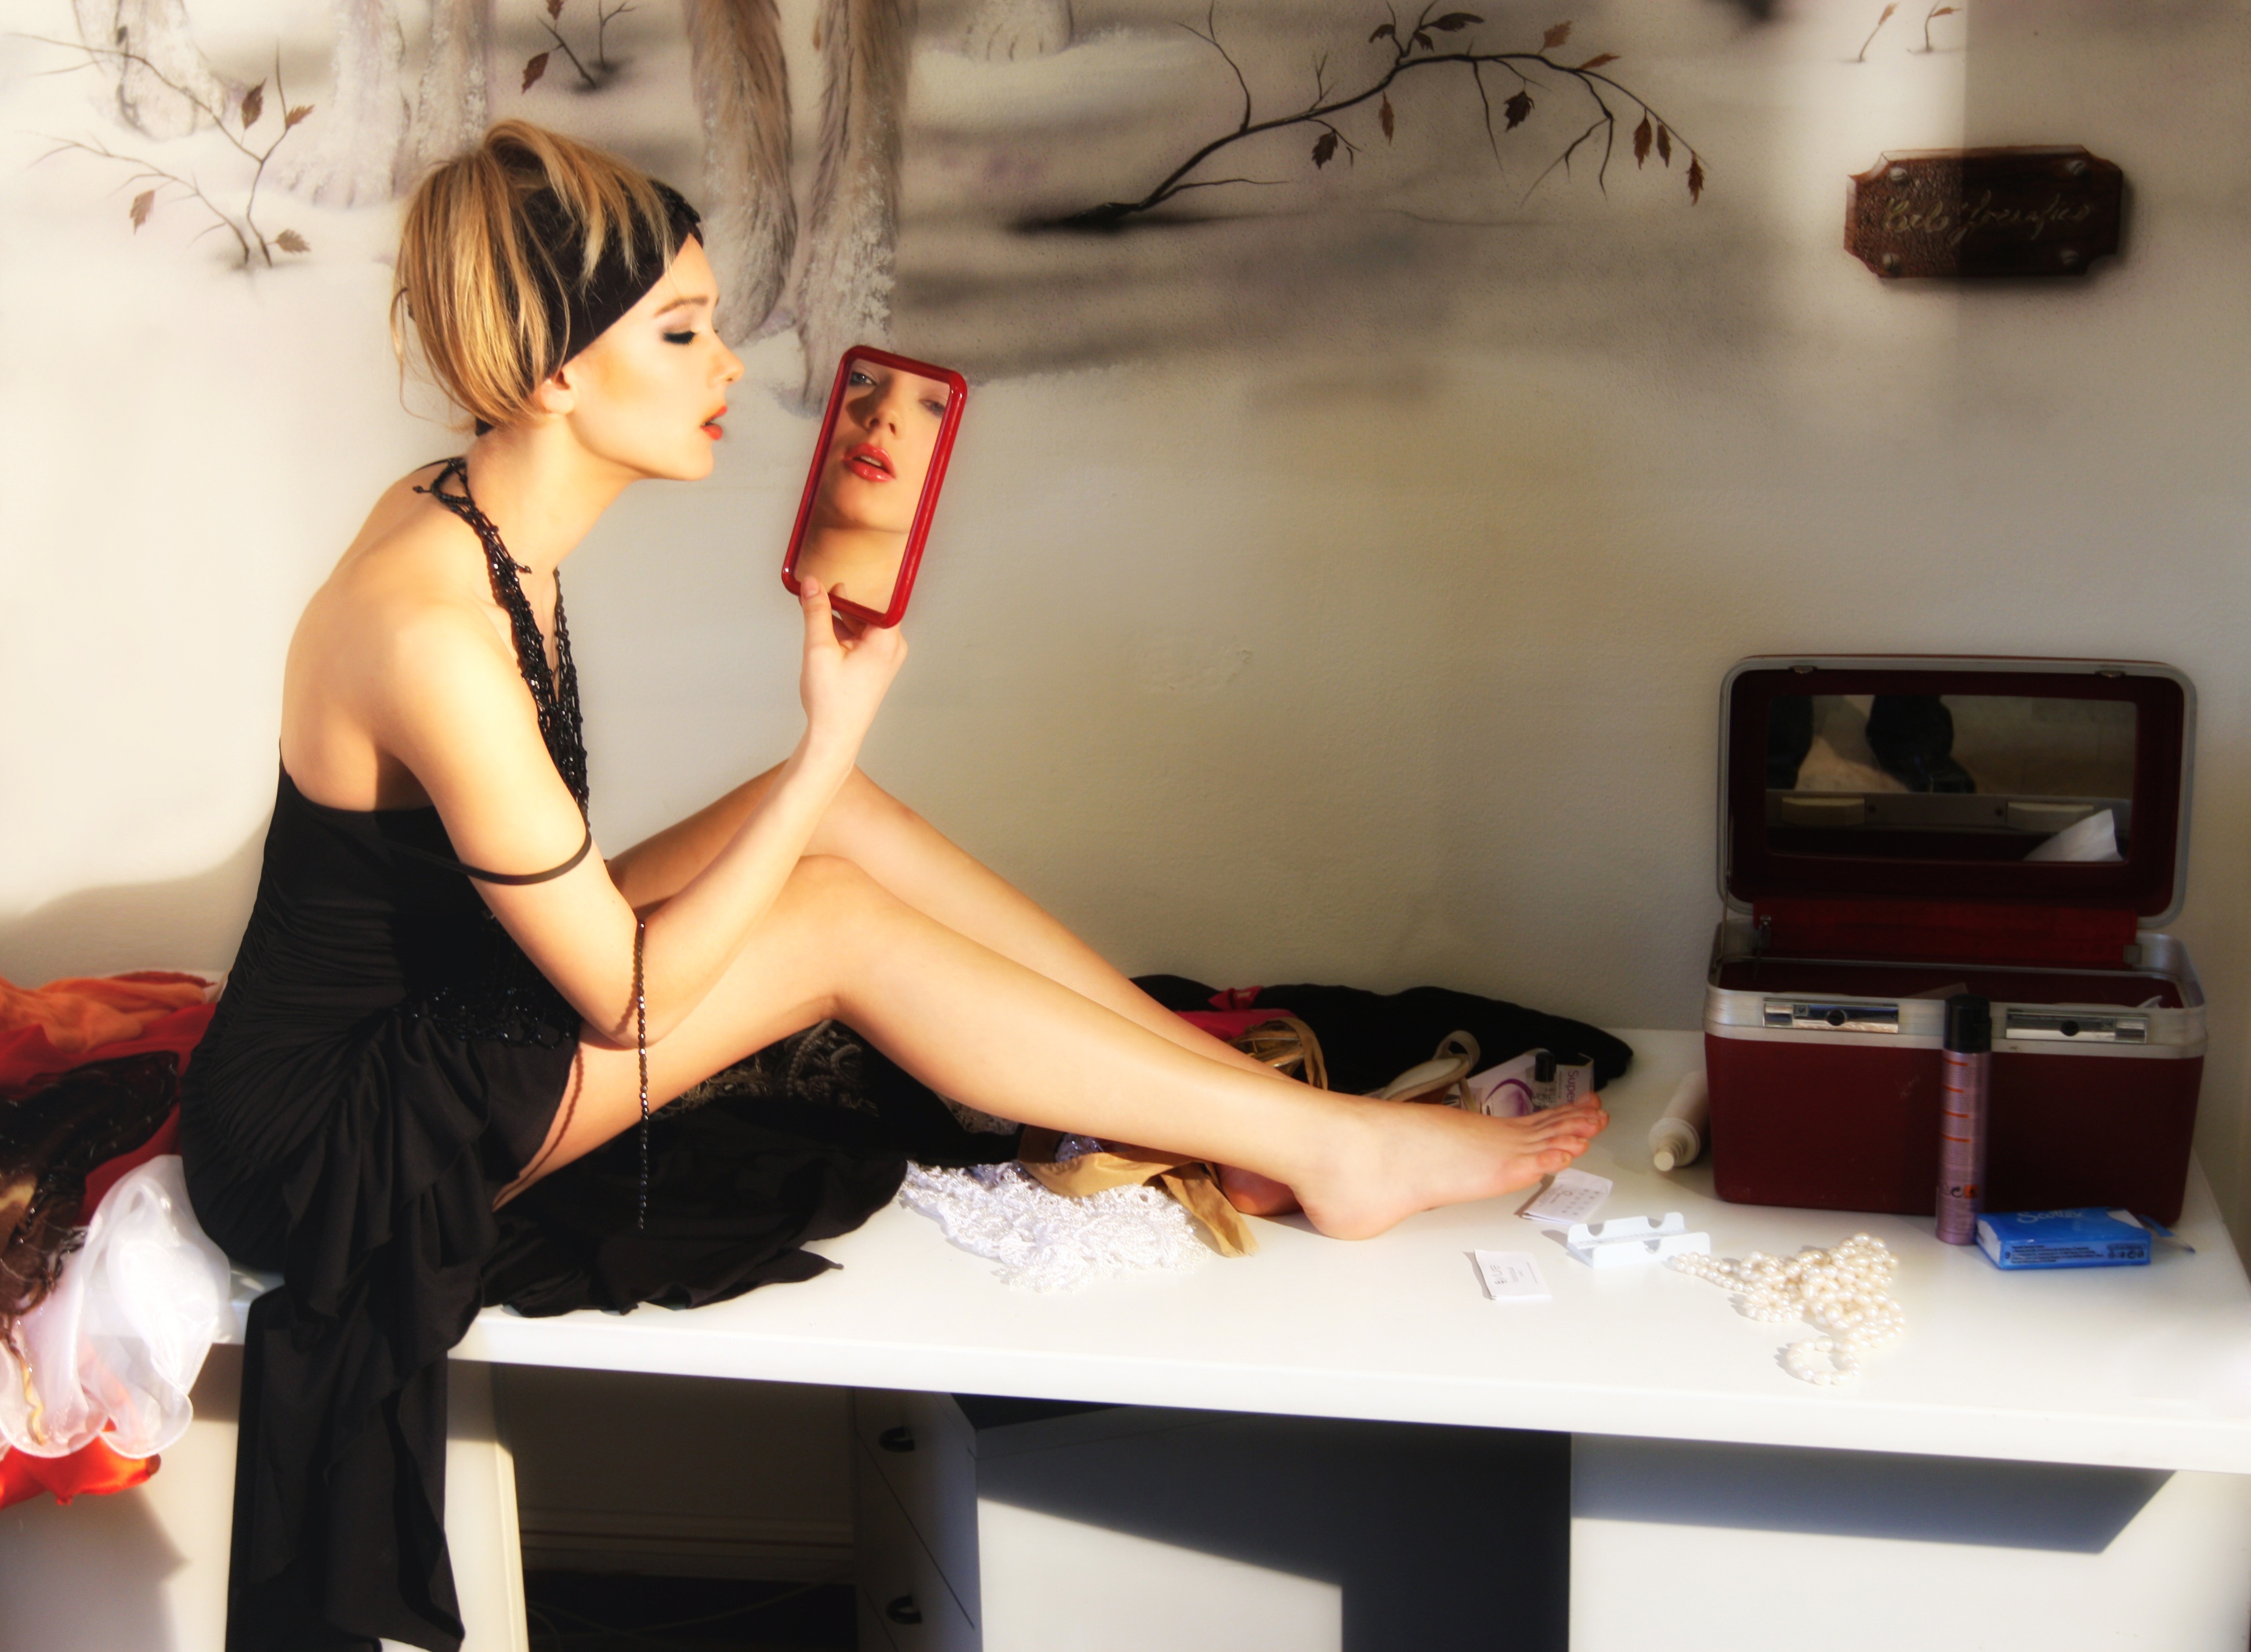
person, people, girl, woman, female, leg, portrait, model, fashion, clothing, link, blonde, smiling, smile, human body, black hair, face, girls, vanity, happy, mirror, beauty, sexy, wardrobe, nice, style, elegant, body, clothes, slim, femininity, young woman, elegance, gorgeous, emotion, merry, models, charm, bella, beautiful woman, sensual, sensuality, photo shoot, sense, mid profile